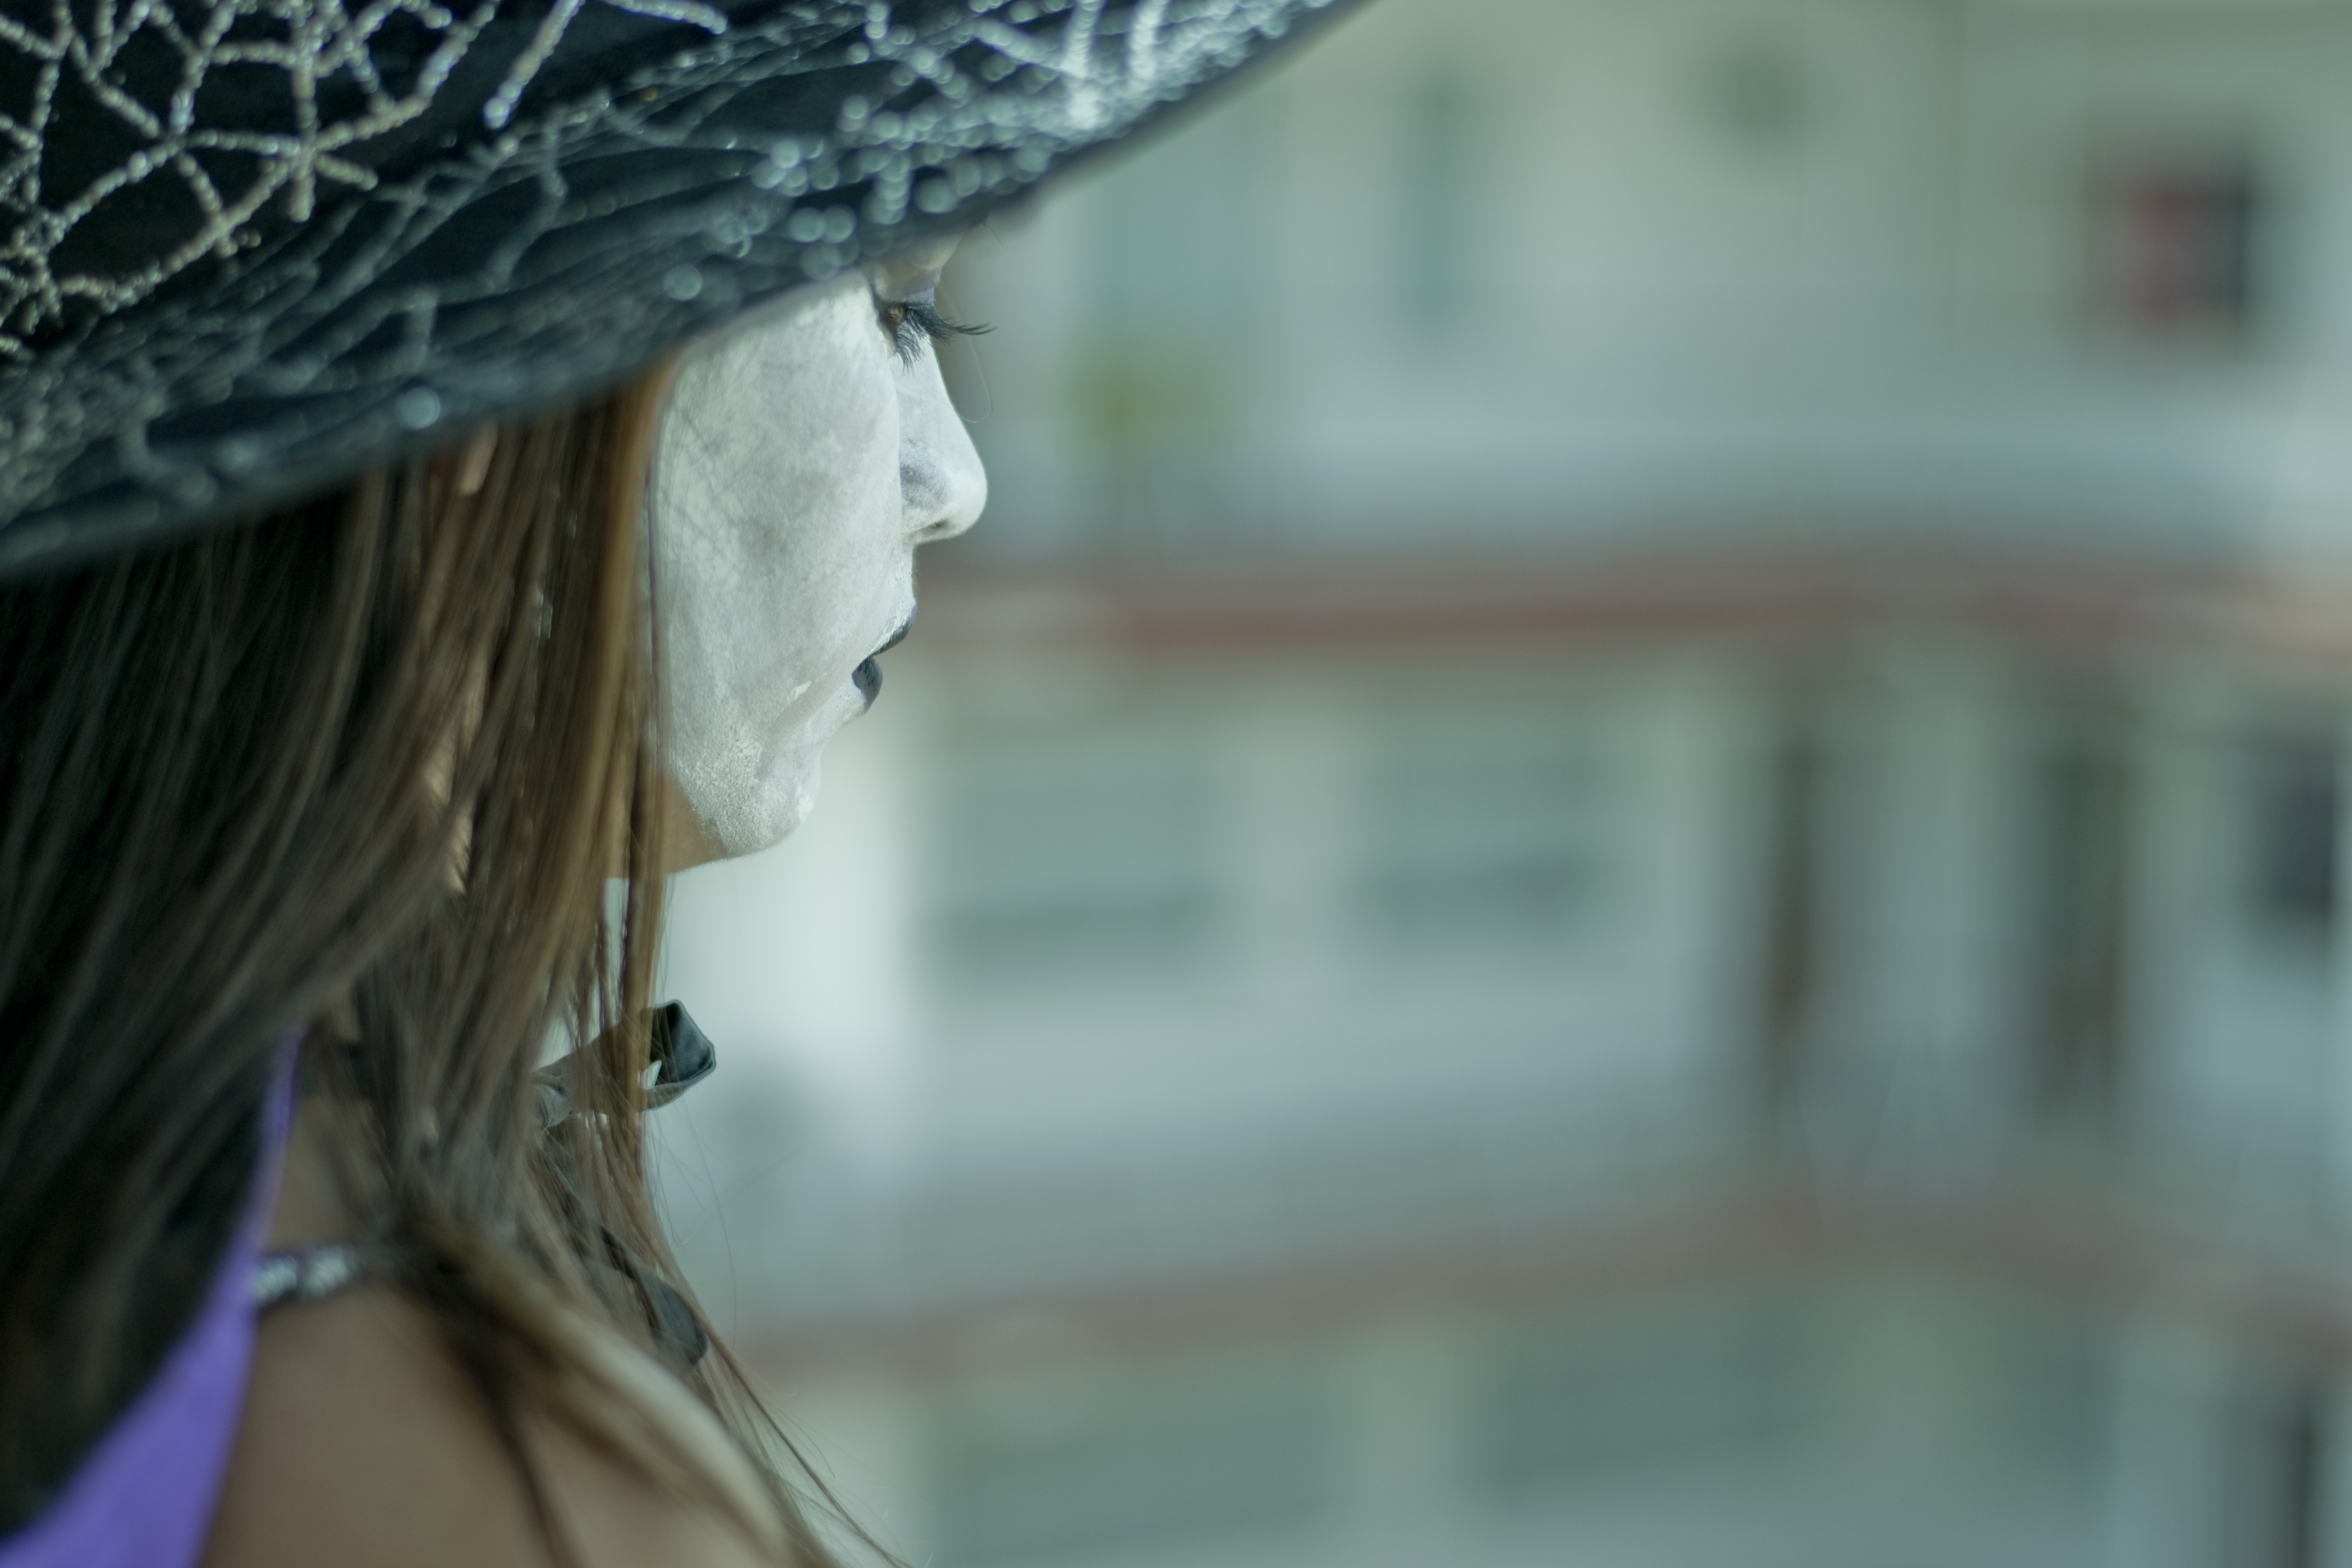
cosplay, face, water, girl, eye, close up, human, winter